Onions in the Stew

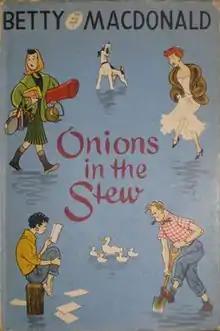
1956 Book Club edition

Onions in the Stew is the fourth in a series of humorous autobiographical books by Betty MacDonald about her life in western Washington State with her second husband and daughters during the Second World War years. It was published in 1955 and a second edition in 1956.